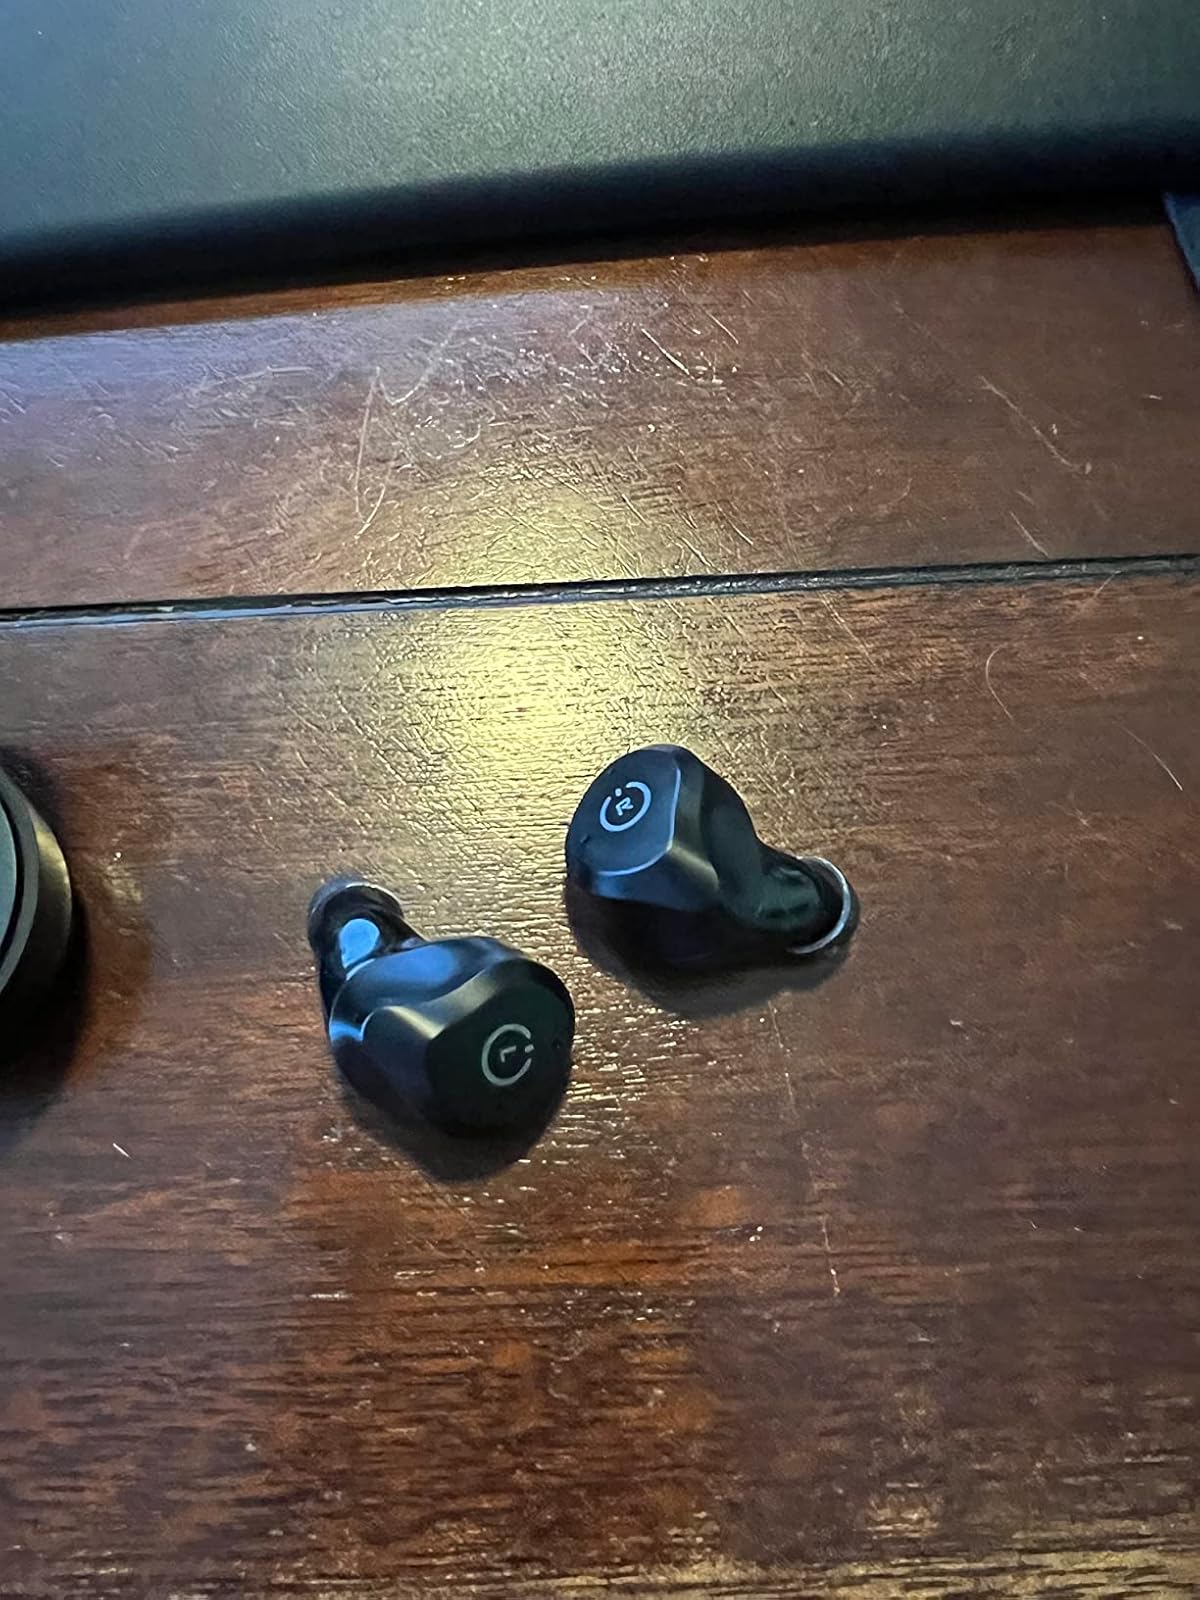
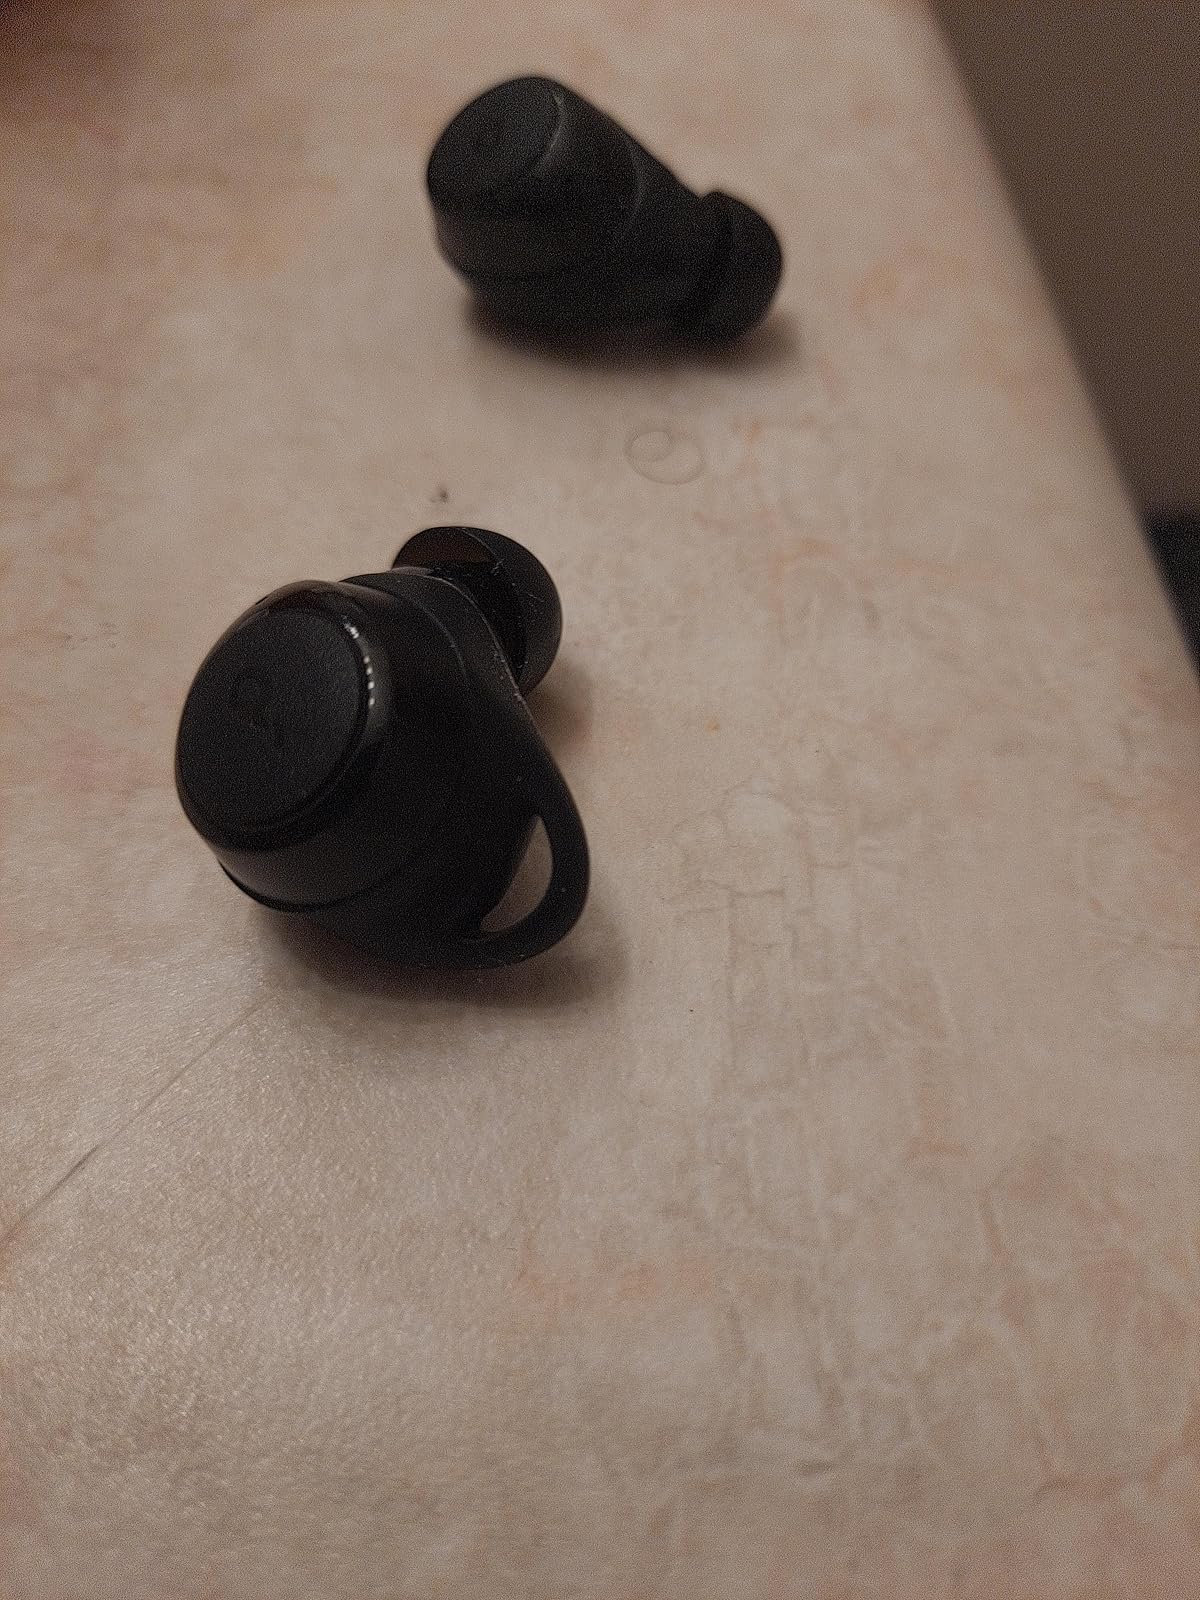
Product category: earbuds
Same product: no